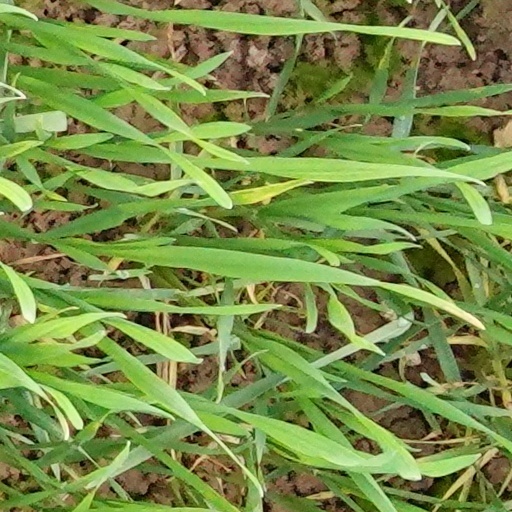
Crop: wheat